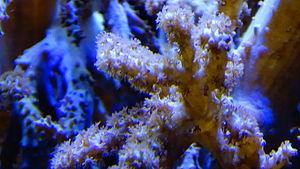
Litophyton arboreum - corail brocoli - Aquarium de la Porte Dorée - 11/2014